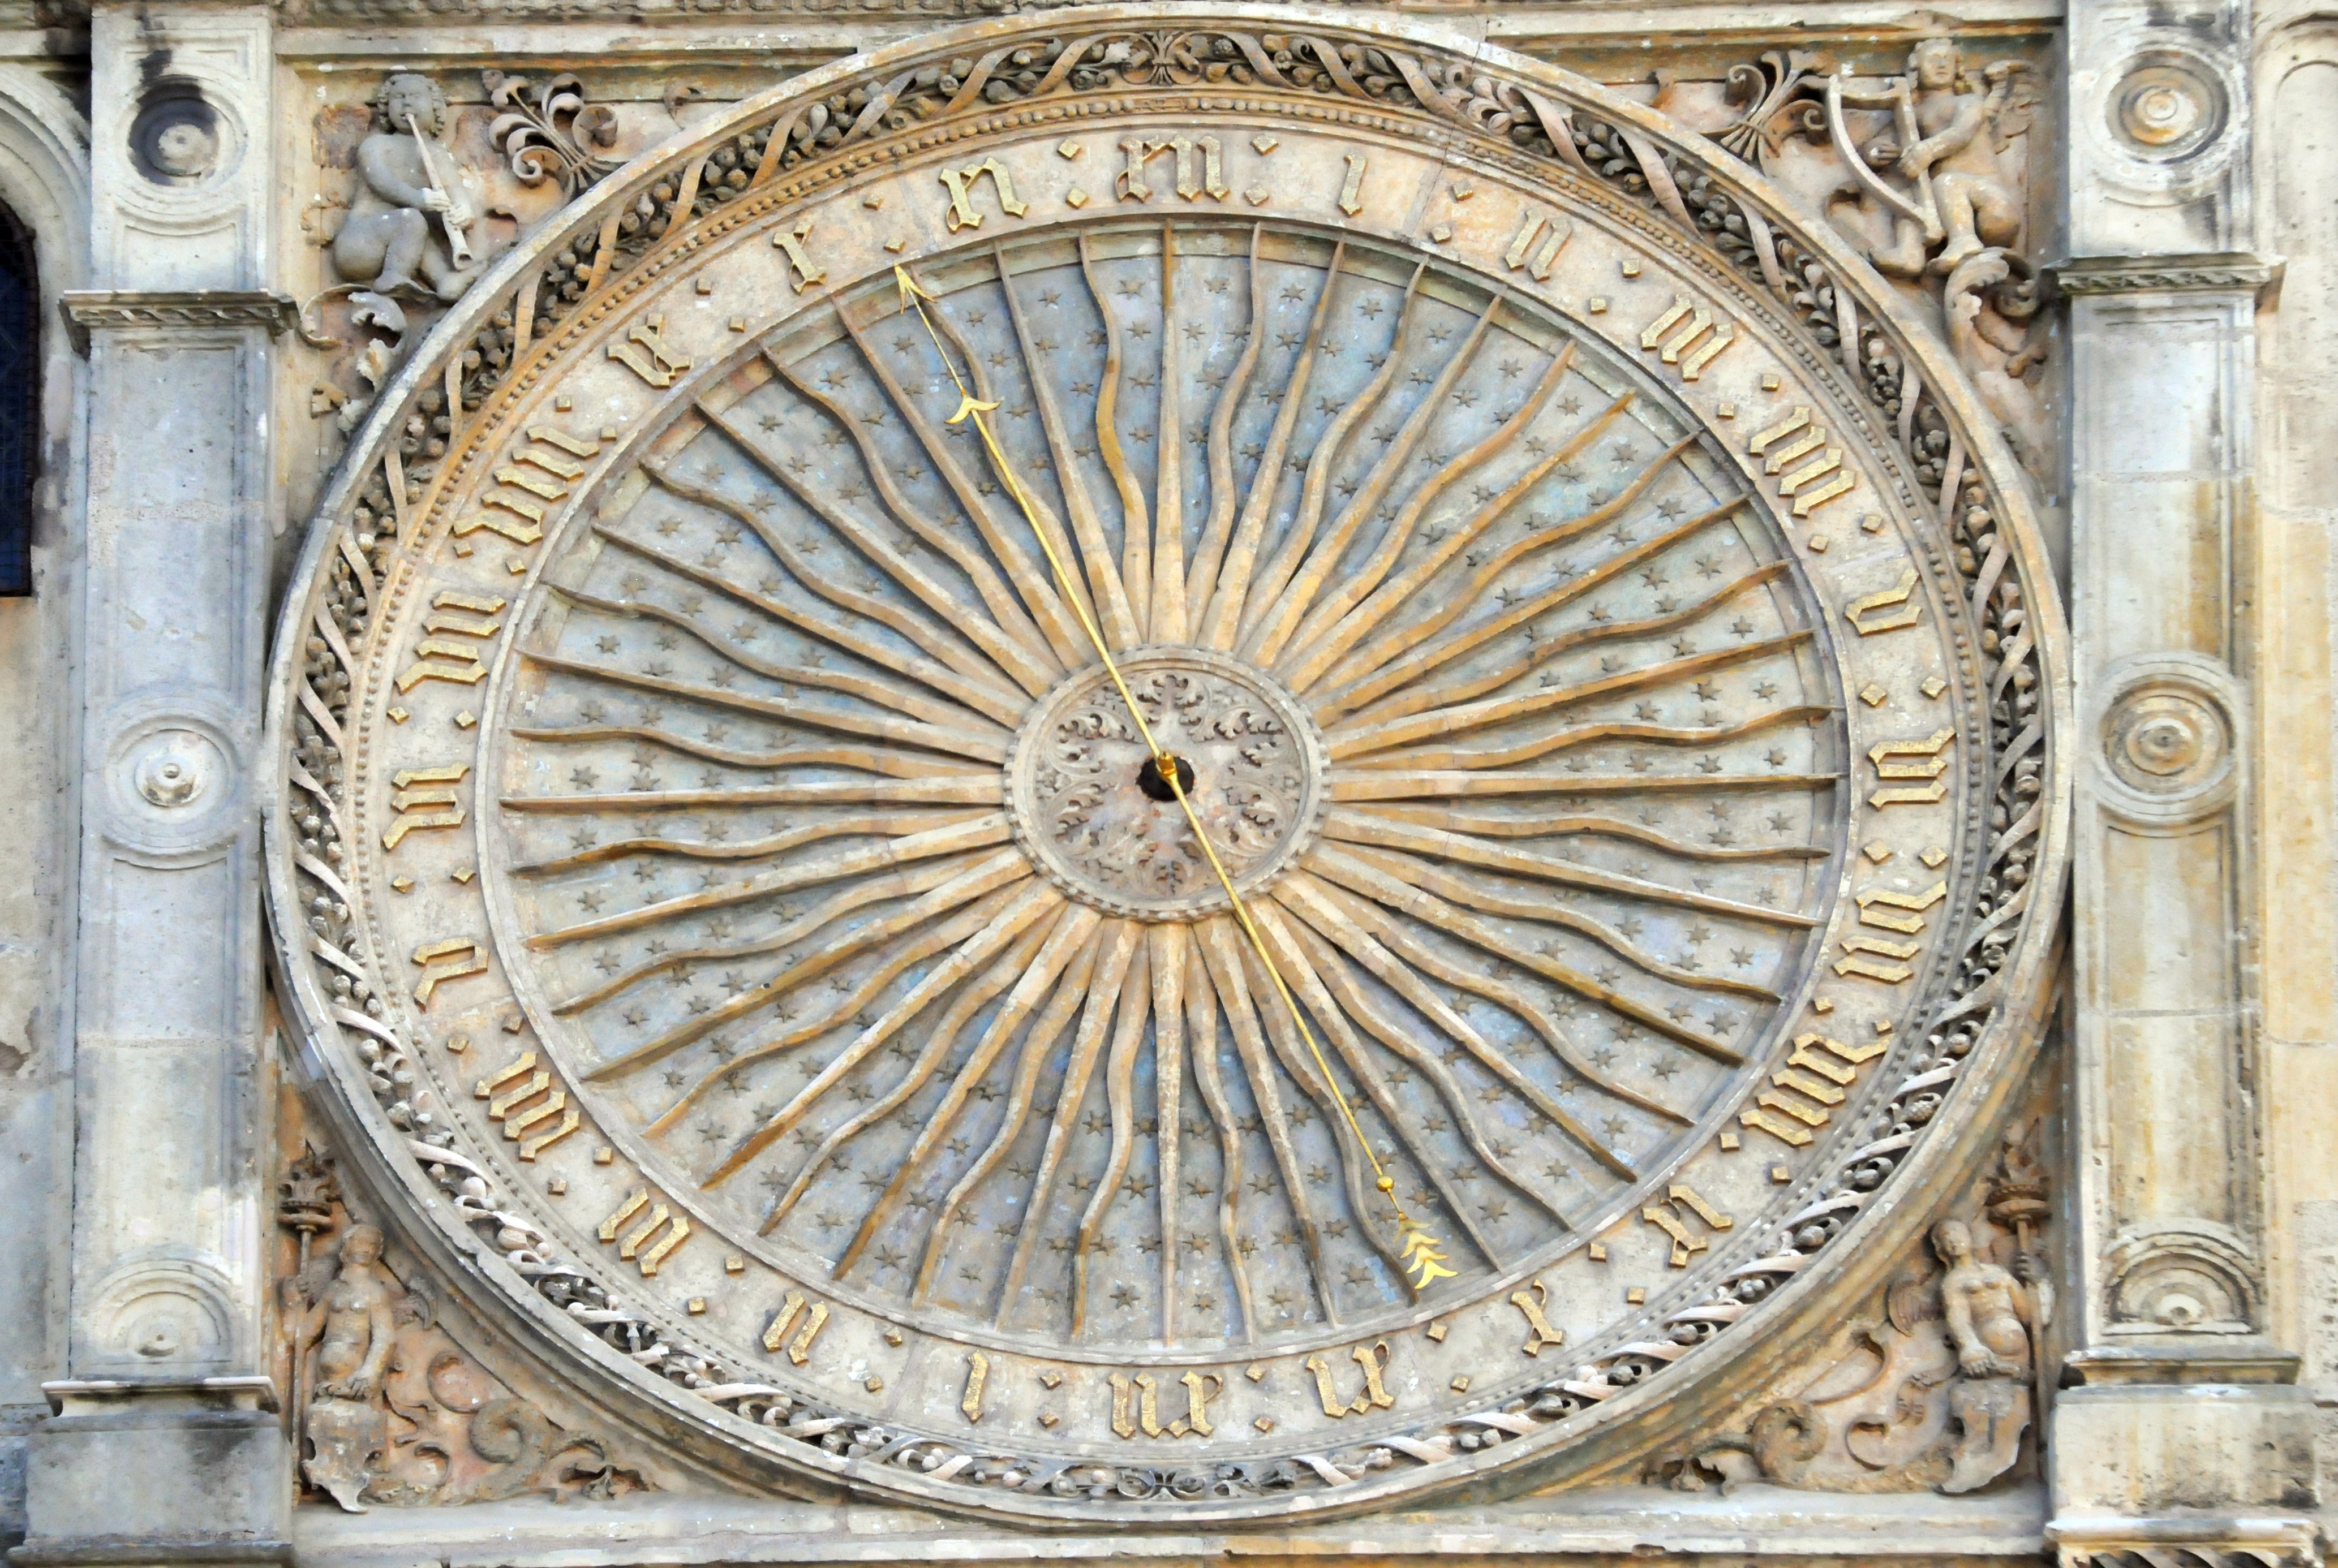
window, clock, france, arch, cathedral, dial, baptistery, art, symmetry, chartres, basilica, dome, carving, stone carving, ancient history